John Deacon

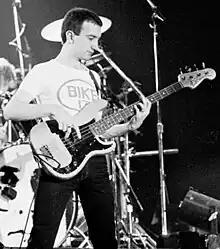
Deacon performing with Queen at the RDS Arena, Dublin on 22 November 1979

Deacon's first writing credit came on Queen's third album, "Sheer Heart Attack" (1974). He wrote "Misfire", a Caribbean-themed song on which he played almost all guitar parts, and co-wrote "Stone Cold Crazy" with the rest of the band. He also played some guide guitar parts on the album, as May was hospitalised with hepatitis when recording started. His second song, written for his fiancée Veronica, "You're My Best Friend", was featured on the group's fourth album, "A Night at the Opera" (1975), and went on to be an international hit. Subsequently, Deacon tended to write one or two songs for every Queen album, until "The Miracle" (1989) and "Innuendo" (1991), which credited the band as a whole.